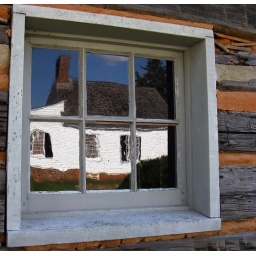
The re-built home of Patrick Henry at Red Hill, Va. reflected in the window of the near-by slave cabin